InnBucks MicroBank Limited

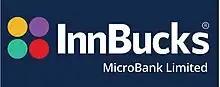
InnBucks MicroBank Limited official logo

InnBucks MicroBank Limited is a deposit taking micro-finance registered and regulated in terms of Zimbabwean law. It offers banking and financial services to individuals and public. It was formed as registered corporate after acquiring and renaming of Ndoro Micro-finance in 2022.